Japanese macaque

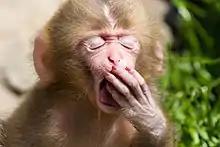
Macaque juvenile yawning

Females of the troop exist in a stable dominance hierarchy and a female's rank depends on that of her mother. Younger females tend to rank higher than their older siblings. Higher-ranking matrilines have greater social cohesion. Strong relationships with dominant females can allow dominant males to retain their rank when they otherwise would not. Males within a group normally have a dominance hierarchy, with one male having alpha status. The dominance status of male macaques usually changes when a former alpha male leaves or dies. Other ways in which status of male hierarchy changes, is when an alpha male loses his rank or when a troop splits, leaving a new alpha male position open. The longer a male is in a troop, the higher his status is likely to be.